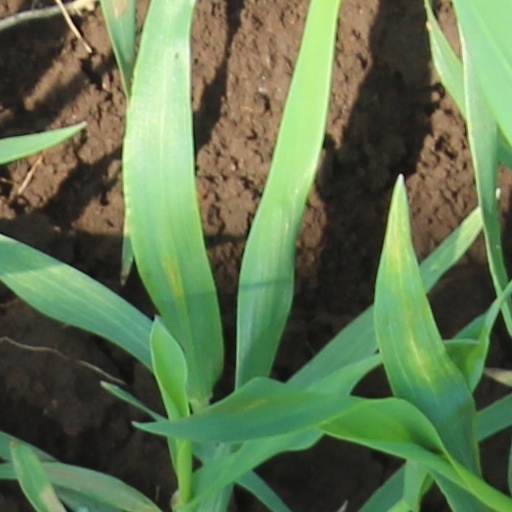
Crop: wheat